George I. Sánchez

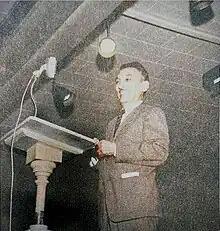

Sánchez gained his greatest accolades after 1940. In that year, he accepted a position as a full professor at the University of Texas at Austin. He was the university's first professor of Latin American Studies and later served as the chair of the Department of History and Philosophy. He was particularly outspoken in his political opinions during this time and received considerable attention for his beliefs [A]. The year after arriving in Austin, Sánchez was elected national president of LULAC although he only served one term from 1941 to 1942.